Charles Otis Whitman

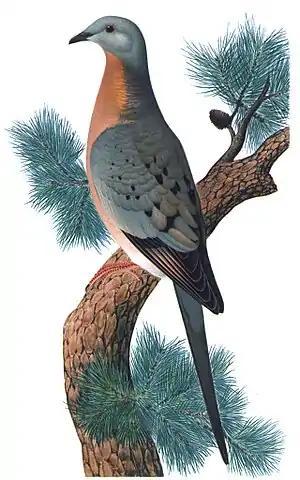
Drawing of a passenger pigeon from one of Whitman's books

A year later he received a postdoctoral fellowship at the Johns Hopkins University, but immediately gave it up when after being recommended by noted biologist Edward Sylvester Morse, he was hired by the Japanese government to succeed Morse as professor at the Tokyo Imperial University from 1879 to 1881. Influenced by his training in Germany, he introduced systematic methods of biological research, including the use of the microscope.